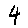
Label: 4